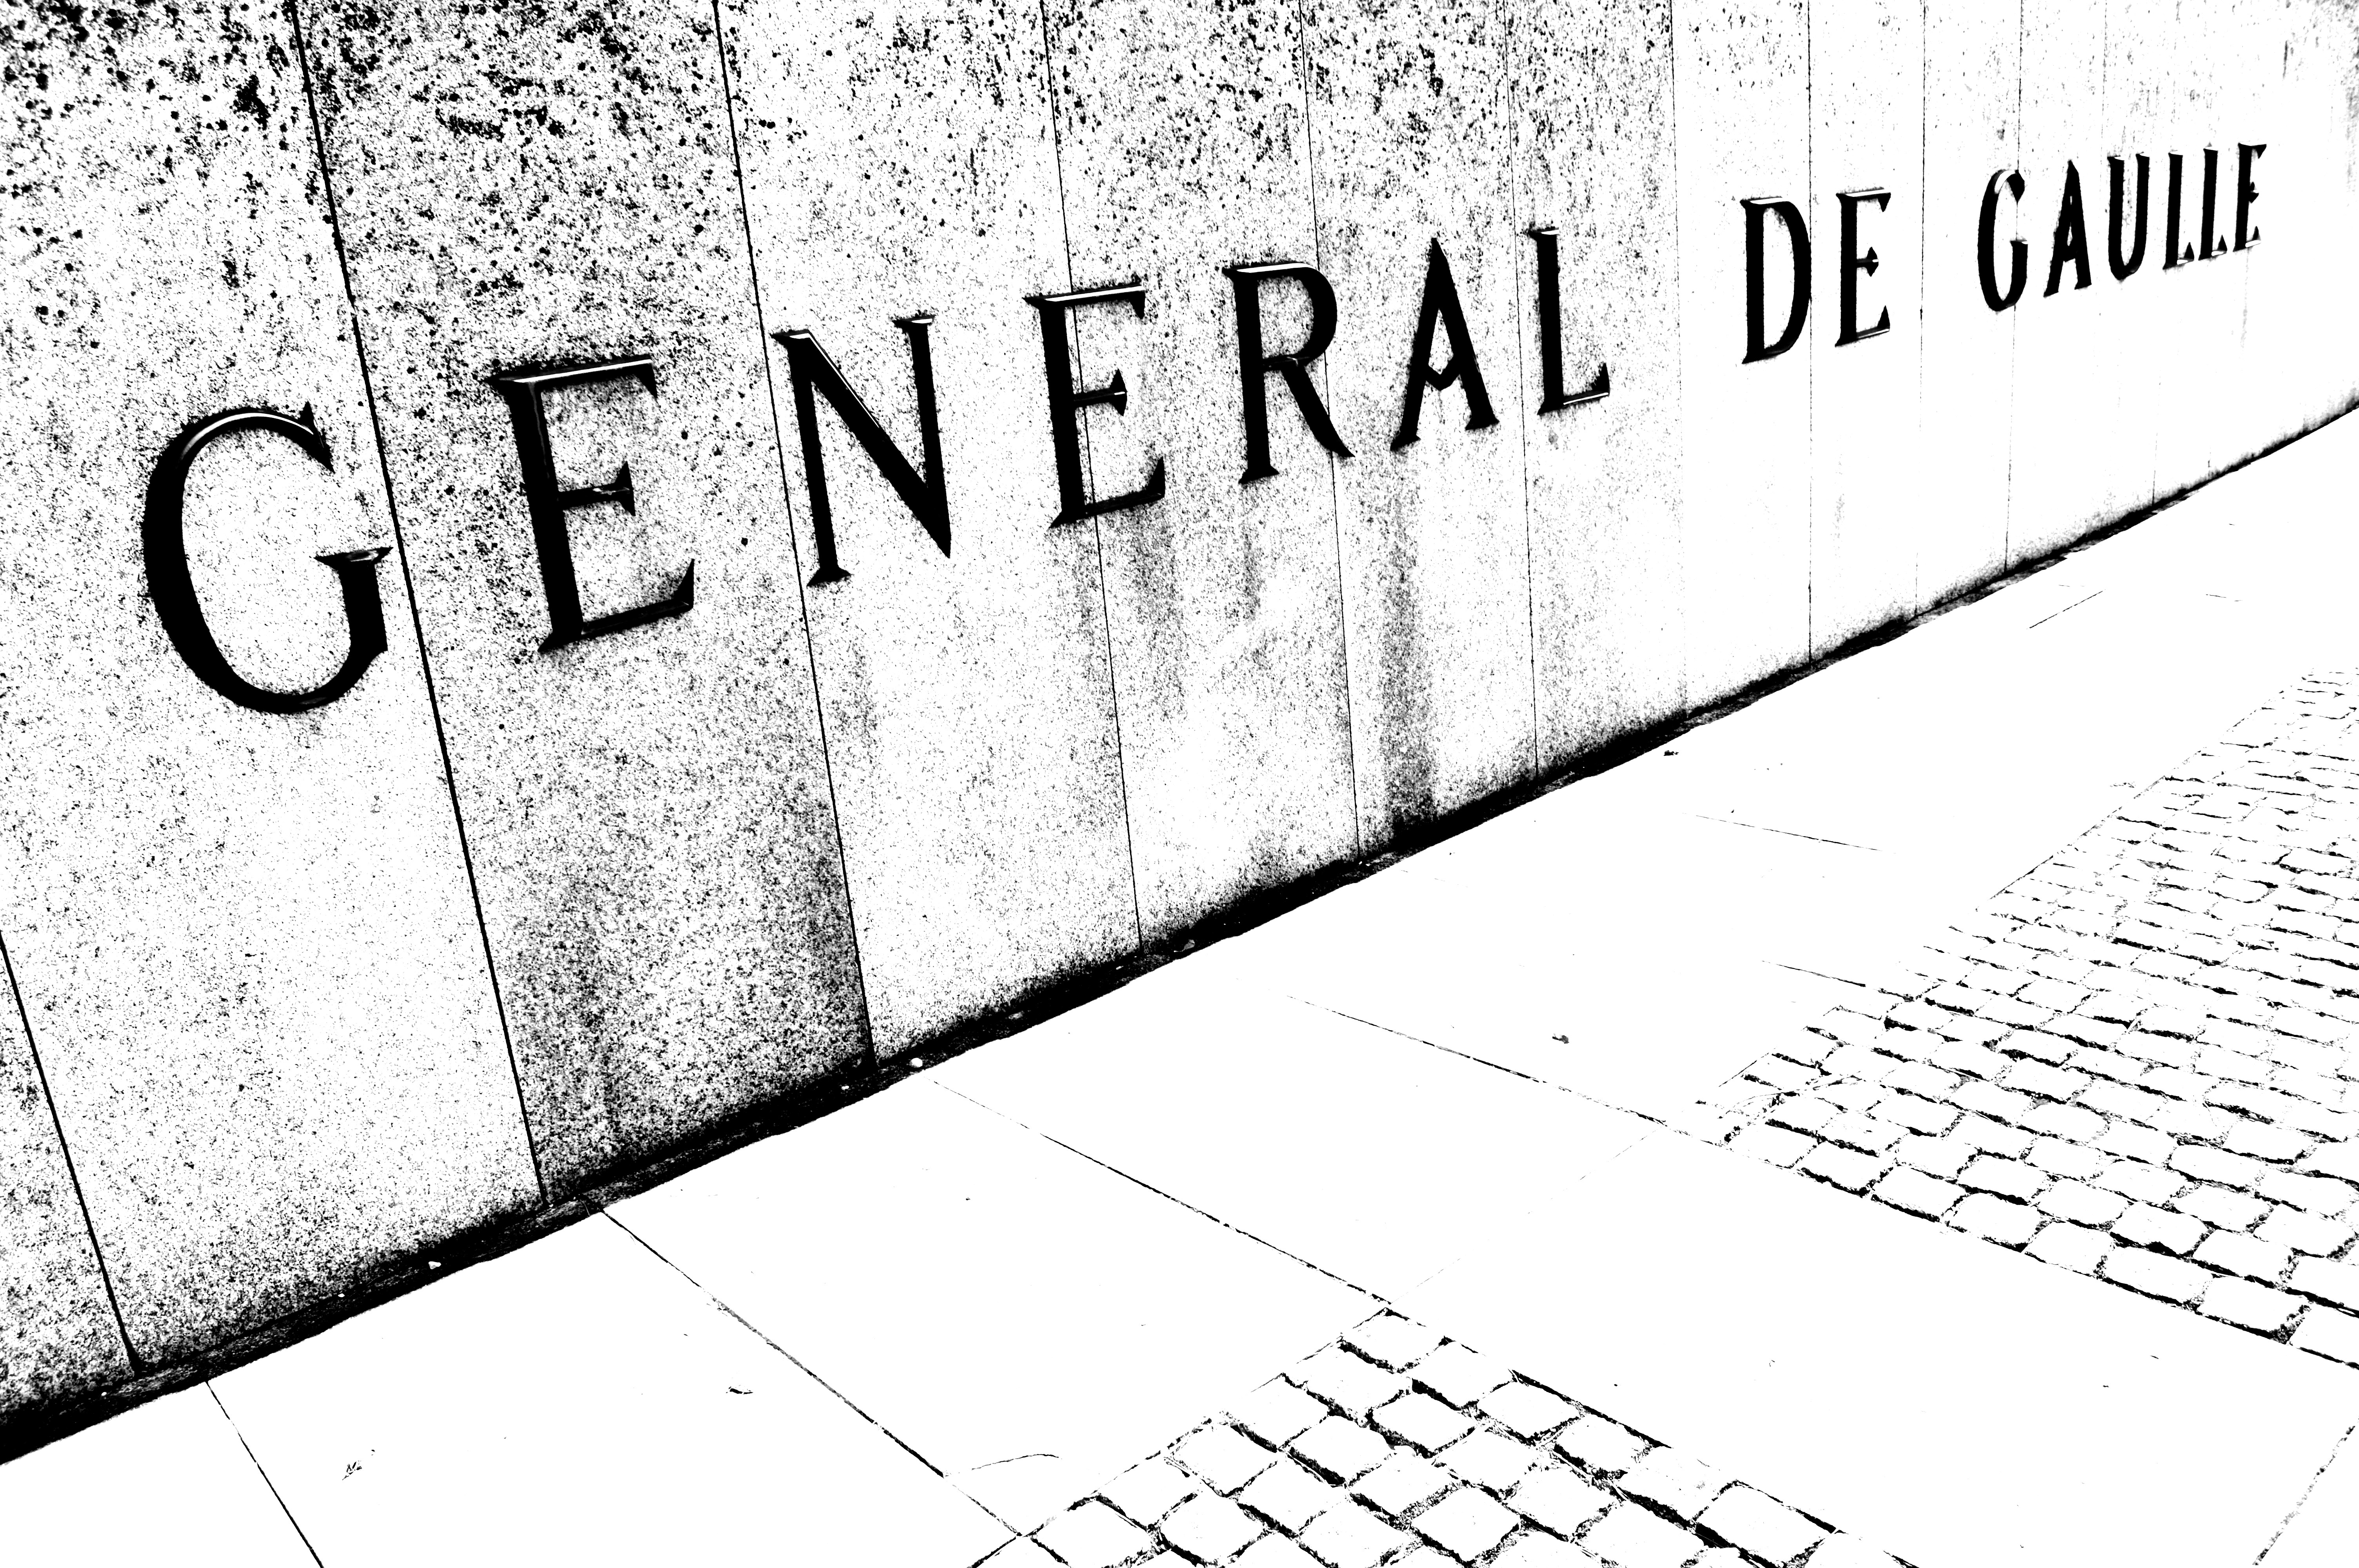
writing, black and white, number, monument, line, concrete, brand, font, sketch, drawing, text, plan, shape, gaulle, monochrome photography